Humphrey Prideaux

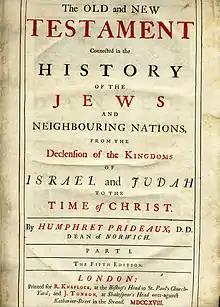
"The Old and New Testament connected", title page to fifth edition of 1718.

"The Old and New Testament connected in the History of the Jews and Neighbouring Nations" (1715–17) was a significant work, of which many editions were brought out; it drew on James Ussher. It was among the earliest English works to use the term "Vulgar Era", though Kepler used the term as early as 1635. It covered the historical interval between the Old and New Testaments, and led to a controversy between Prideaux and his cousin, Walter Moyle. Jean Le Clerc wrote a critical examination of it, which was published in English in 1722. The French translation was by Moses Solanus and Jean-Baptiste Brutel de la Rivière.